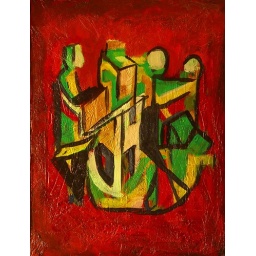
Abstract 3 person in green on red